Wesley Clark 2004 presidential campaign

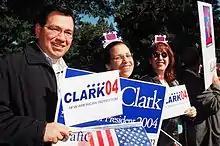
Clark supporters

The 2004 presidential campaign of Wesley Clark, a retired U.S. Army general who served as Supreme Allied Commander Europe (SACE) from 1997 to 2000, officially began on September 17, 2003. A movement to draft Clark for the Democratic nomination began in April 2003, and was led by activists who felt Clark's military service and criticism of the War in Iraq made him a strong candidate. Prior to announcing his campaign, Clark was not known to have publicly identified with either party.